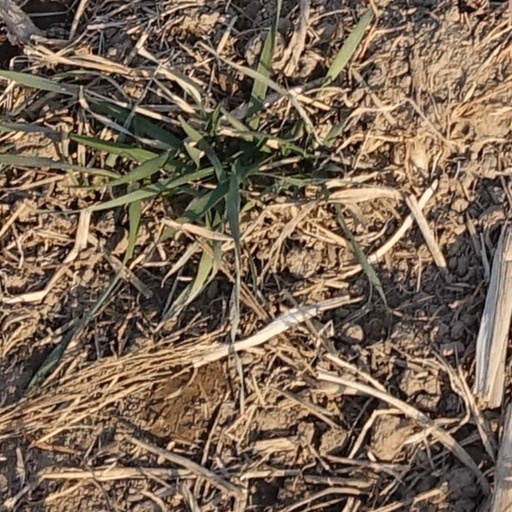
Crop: wheat